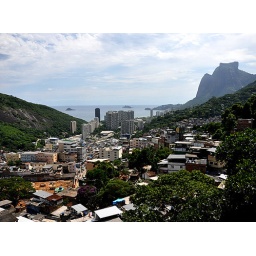
Ocean view from the largest favela (Rocinha). High rise in centre frame closer to beach house mostly politicians.